Transport Salaried Staffs' Association

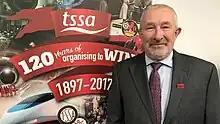
Peter Pendle, Joint Interim General Secretary, standing in TSSA Headquarters, 2023.

The union was founded in Sheffield in 1897 as the National Association of General Railway Clerks, although it was a narrow decision to found the union. The railway companies were strongly opposed to trade unions and two earlier attempts to form a clerks' union had failed and, discouraged, the organisers decided by a majority of only one vote to try a third time - this time successfully. In 1899 it was renamed the Railway Clerks' Association (RCA), and in 1951 it adopted its current name.